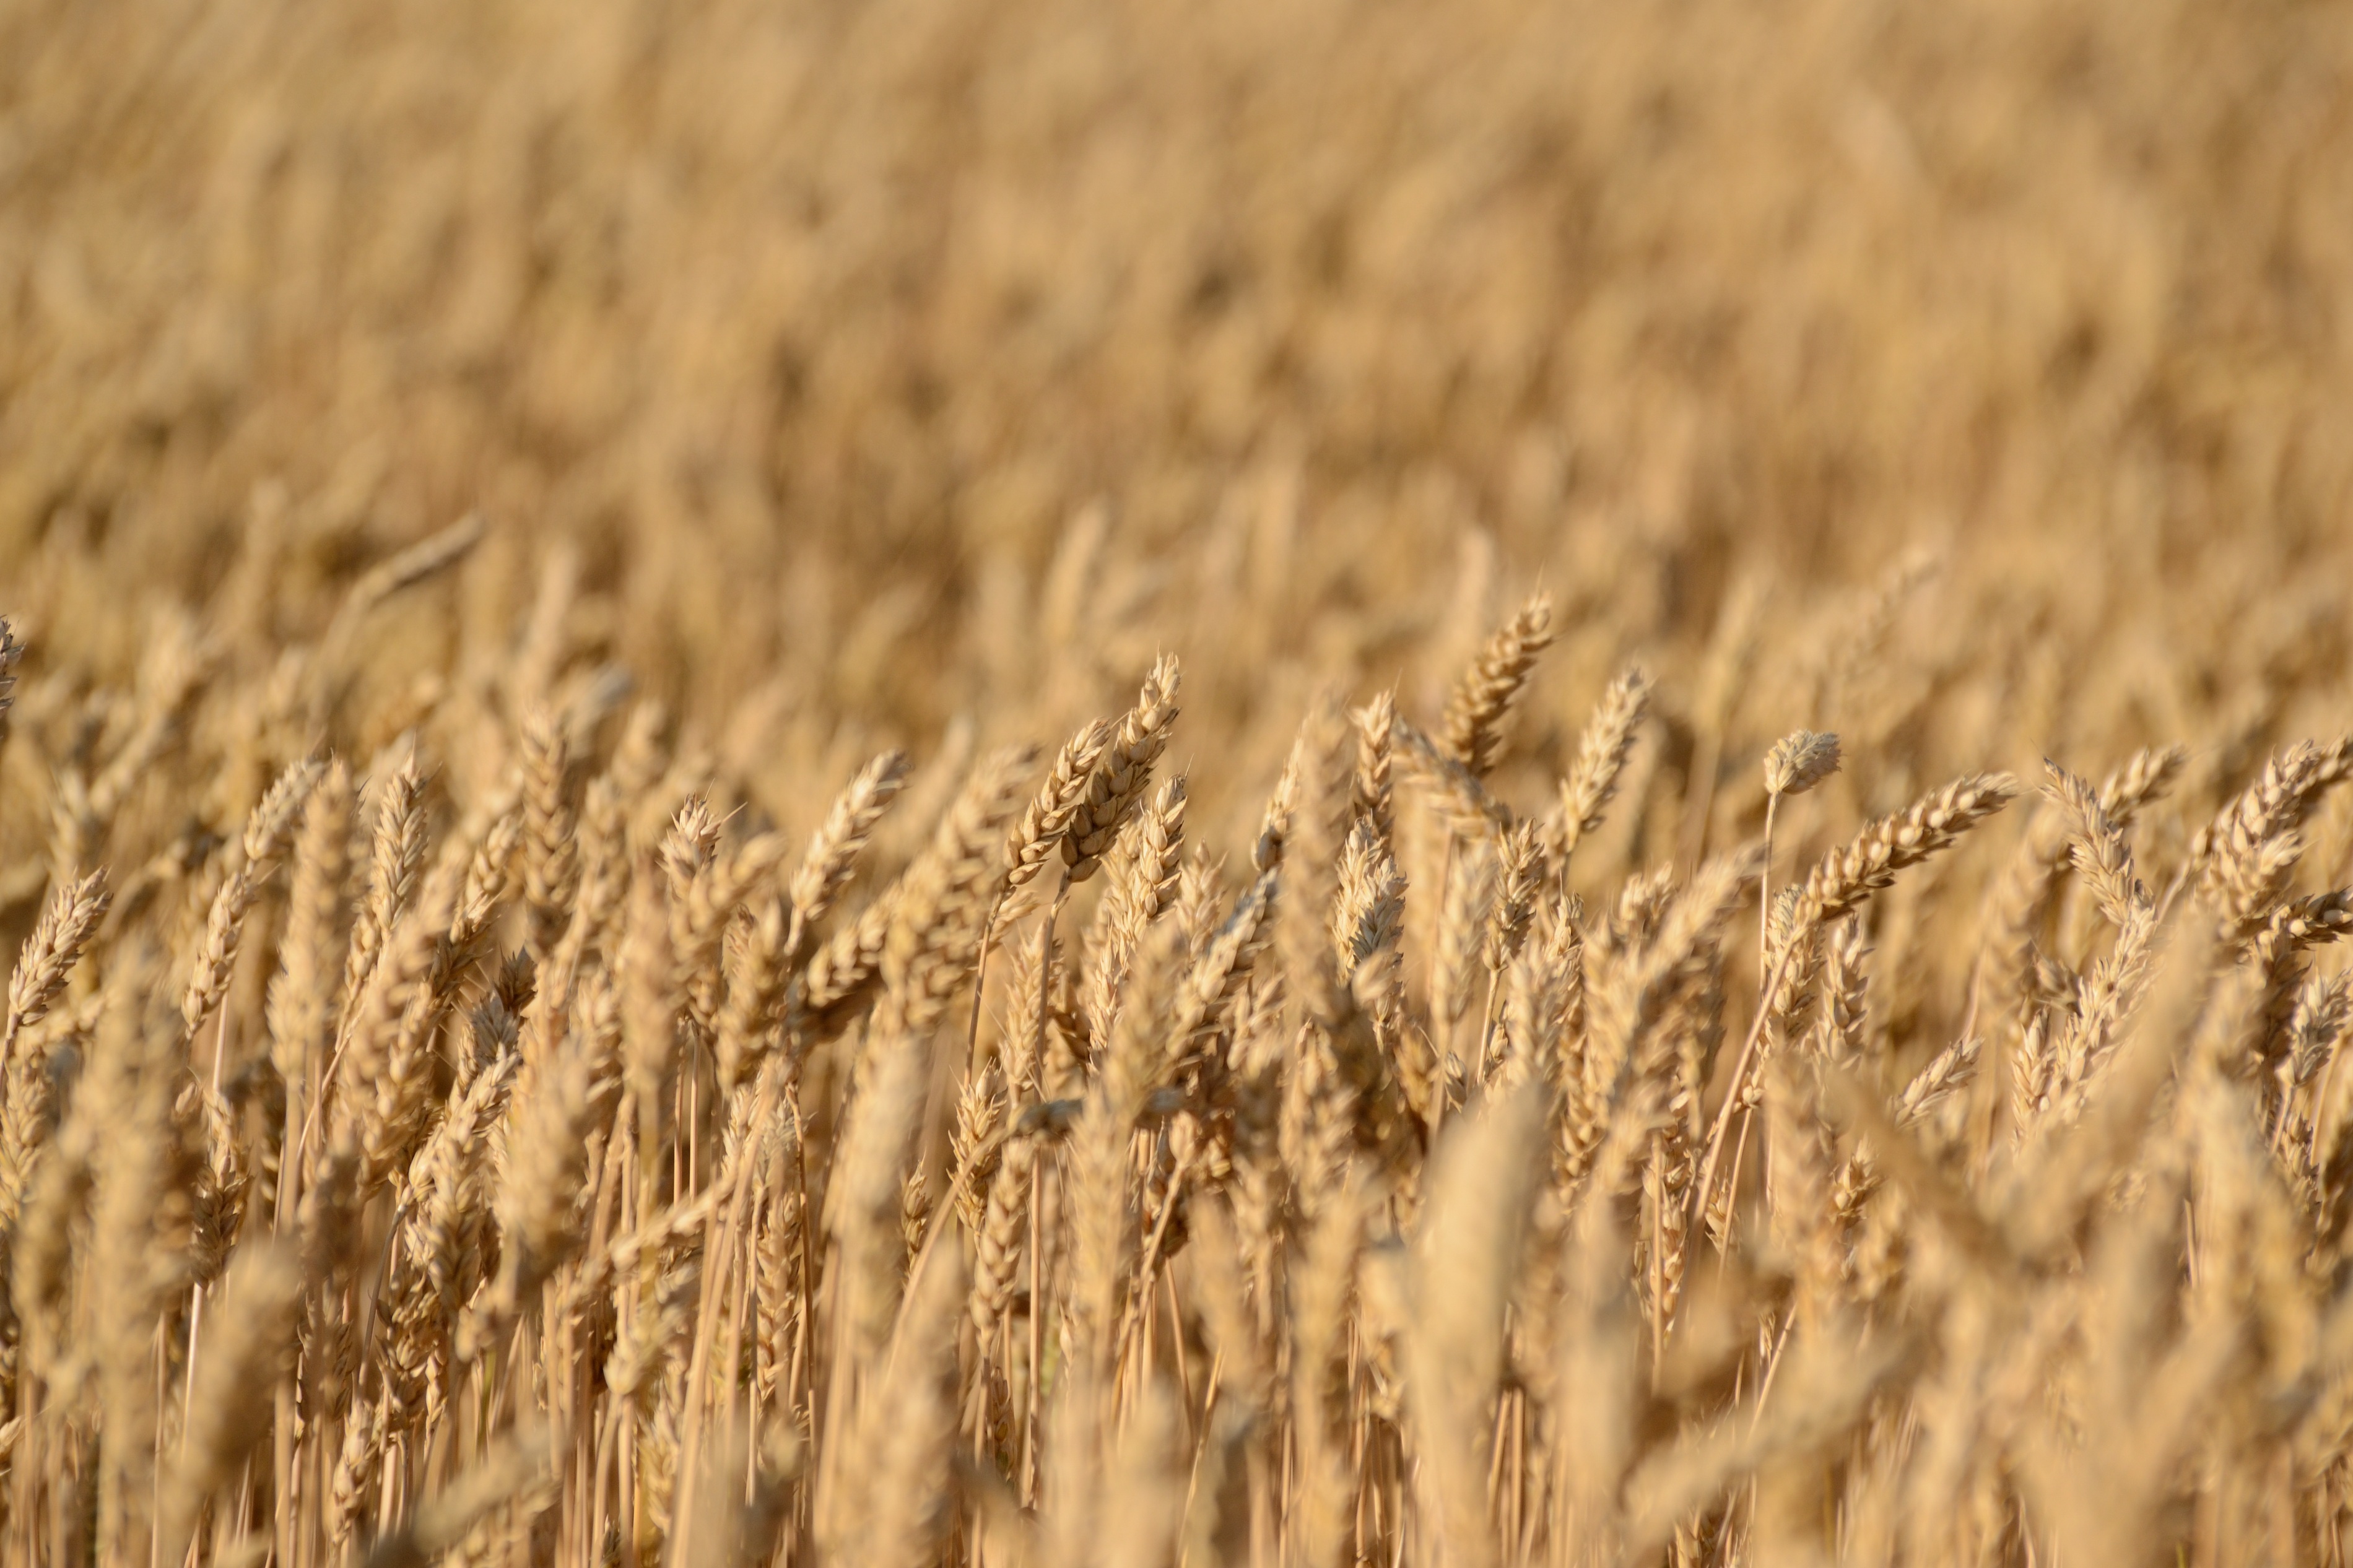
grass, plant, field, barley, wheat, prairie, food, crop, soil, agriculture, cereal, close up, grassland, rye, crops, flowering plant, commodity, emmer, triticale, grass family, land plant, food grain, einkorn wheat